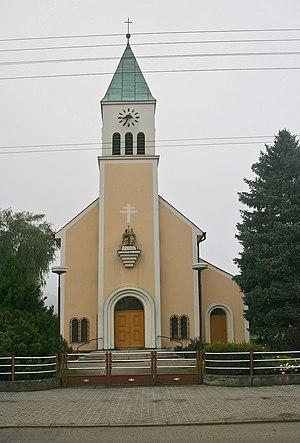
Závišice est une commune du district de Nový Jičín, dans la région de Moravie-Silésie, en République tchèque. Sa population s'élevait à 1 020 habitants en 2017.